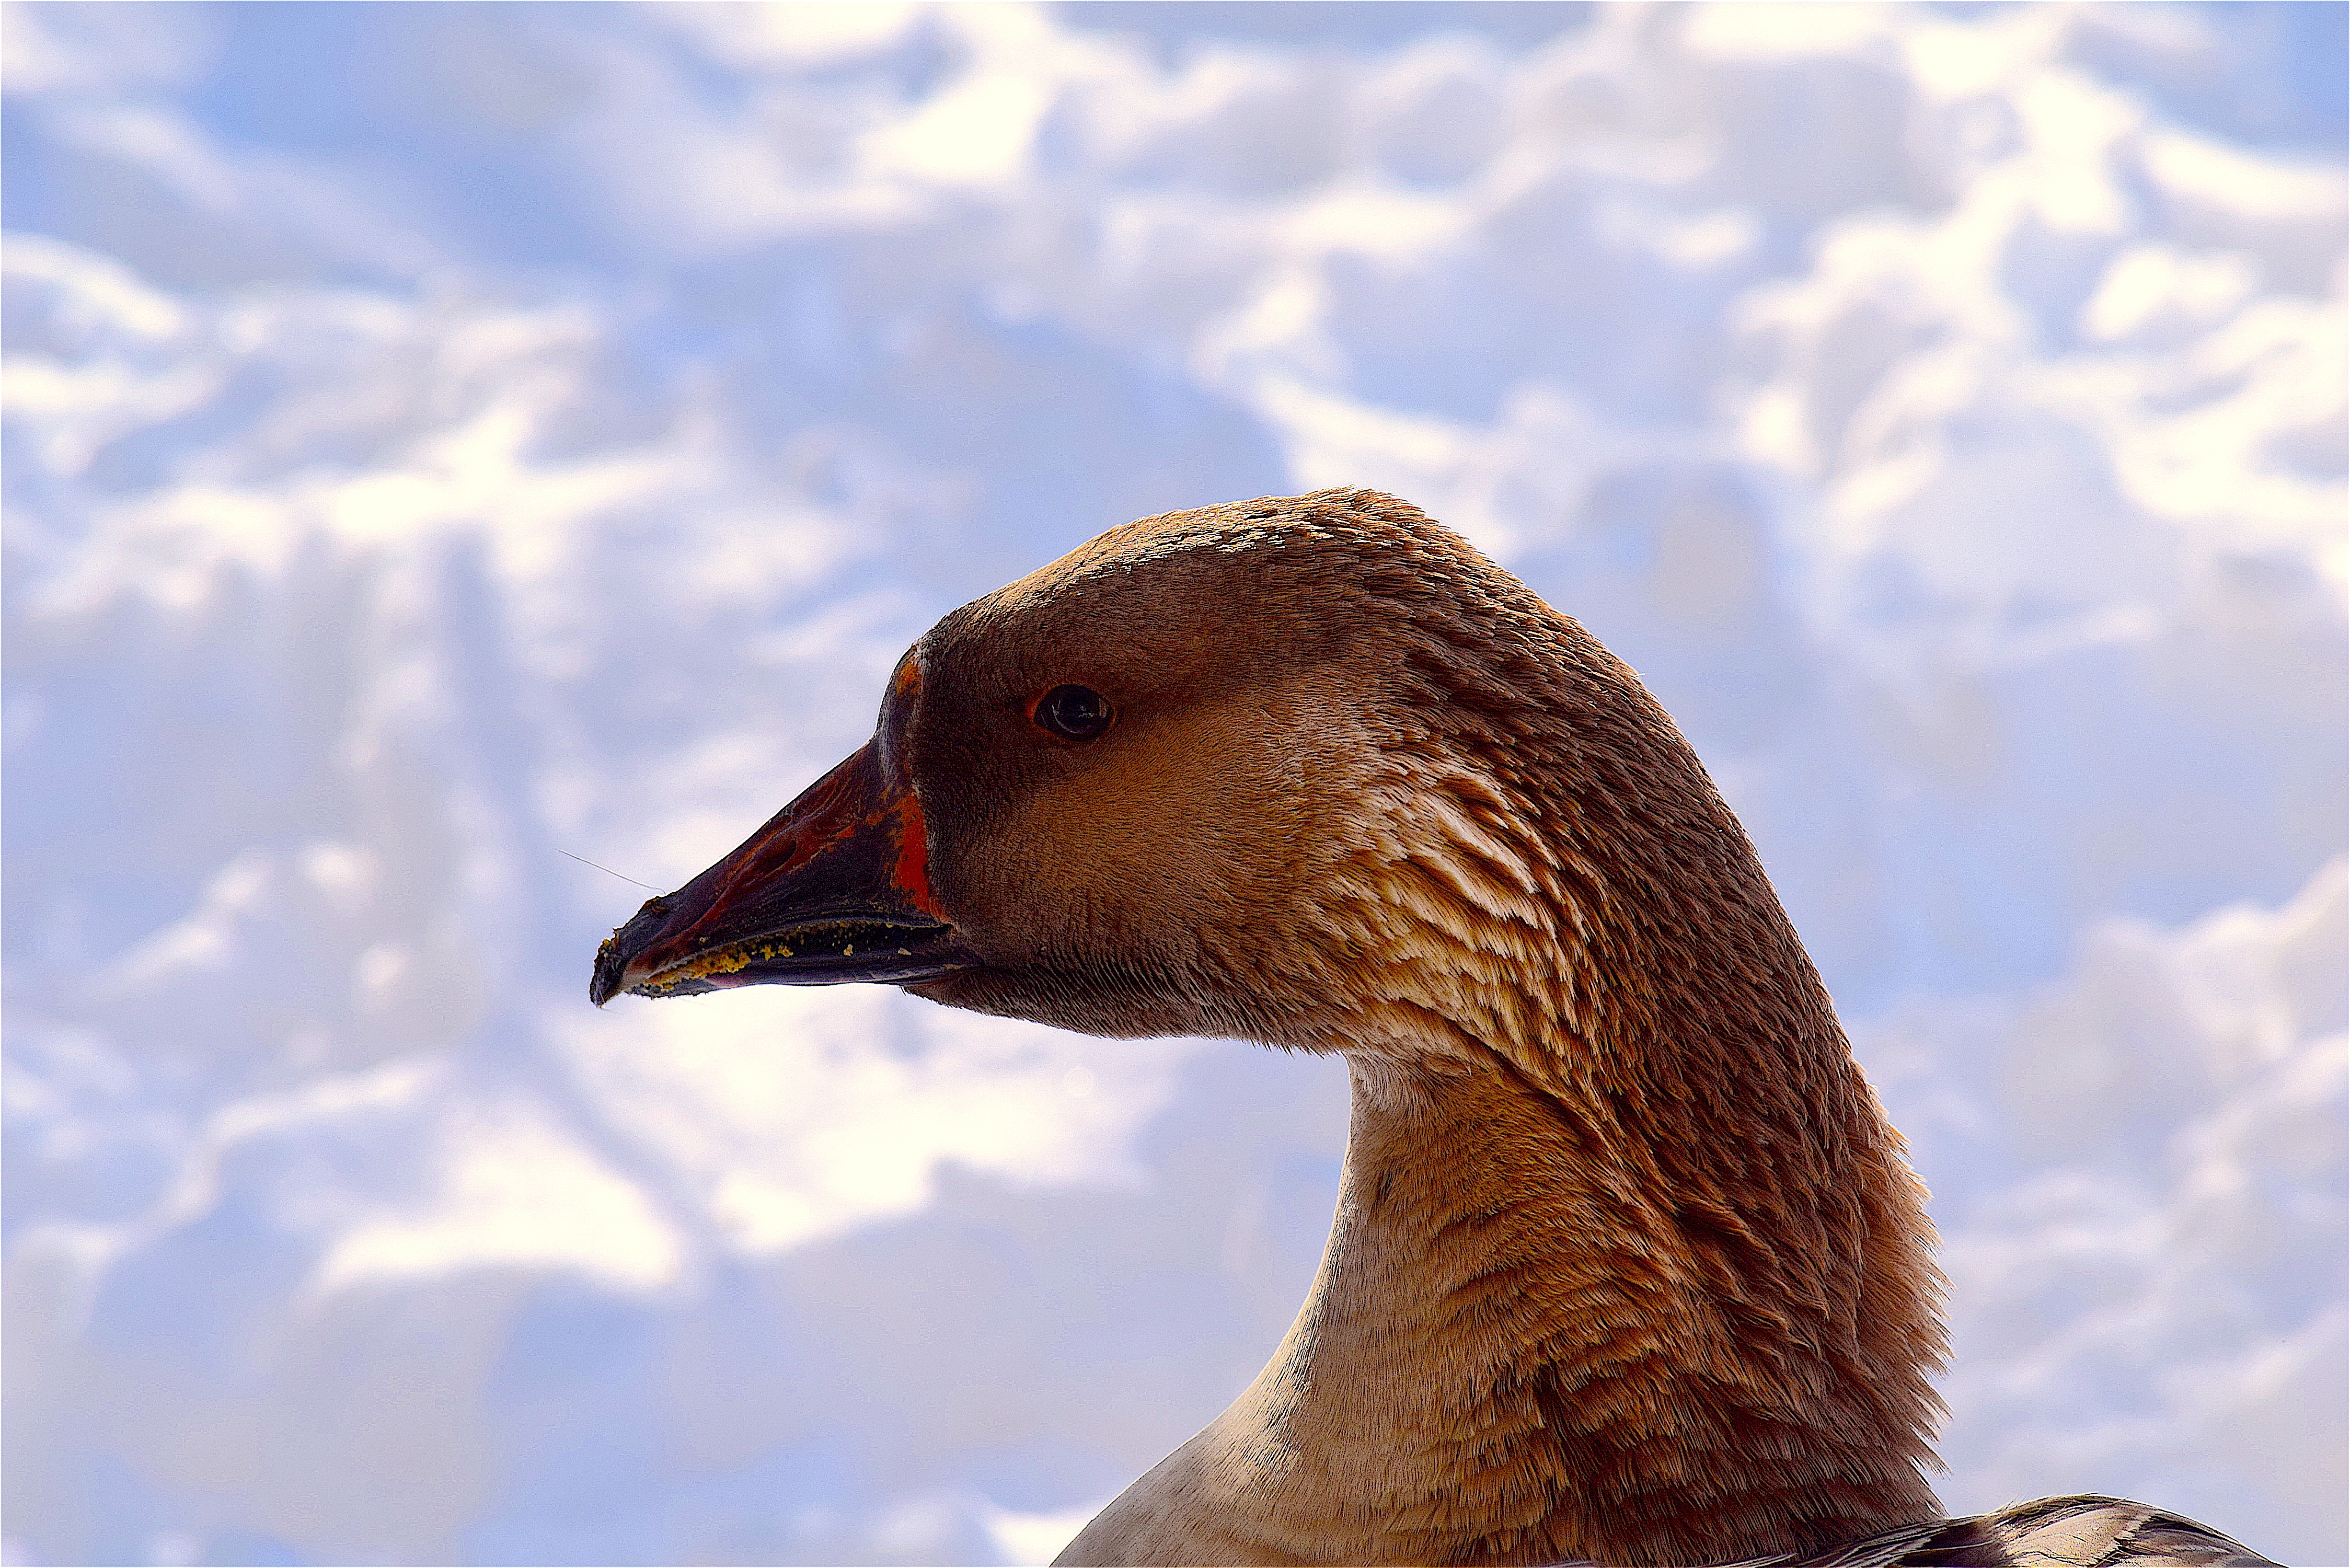
nature, snow, bird, white, wildlife, orange, portrait, beak, brown, colorful, close, fauna, close up, duck, bright, goose, vertebrate, waterfowl, water bird, elegance, mallard, ducks geese and swans